MV European Causeway

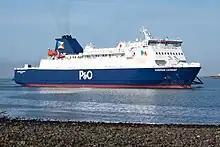
"European Causeway" at Larne in 2023

MV "European Causeway" is a ferry operated by P&O Ferries. She was built at Mitsubishi Heavy Industries Shimonoseki shipyard in Japan.